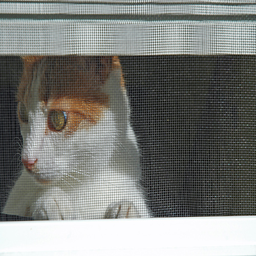
A orange and white cat looking out of a screen on a window.
A cat stares intently through a screen window.
An orange and white cat looking though a screen.
A cat peering out of a screened window.
A cat props itself up to look out a window screen.